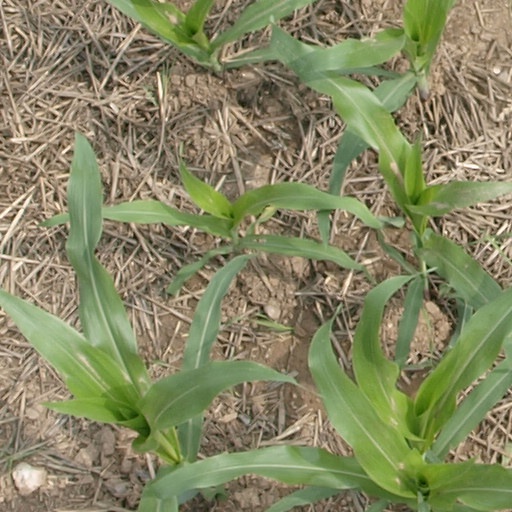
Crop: maize; corn